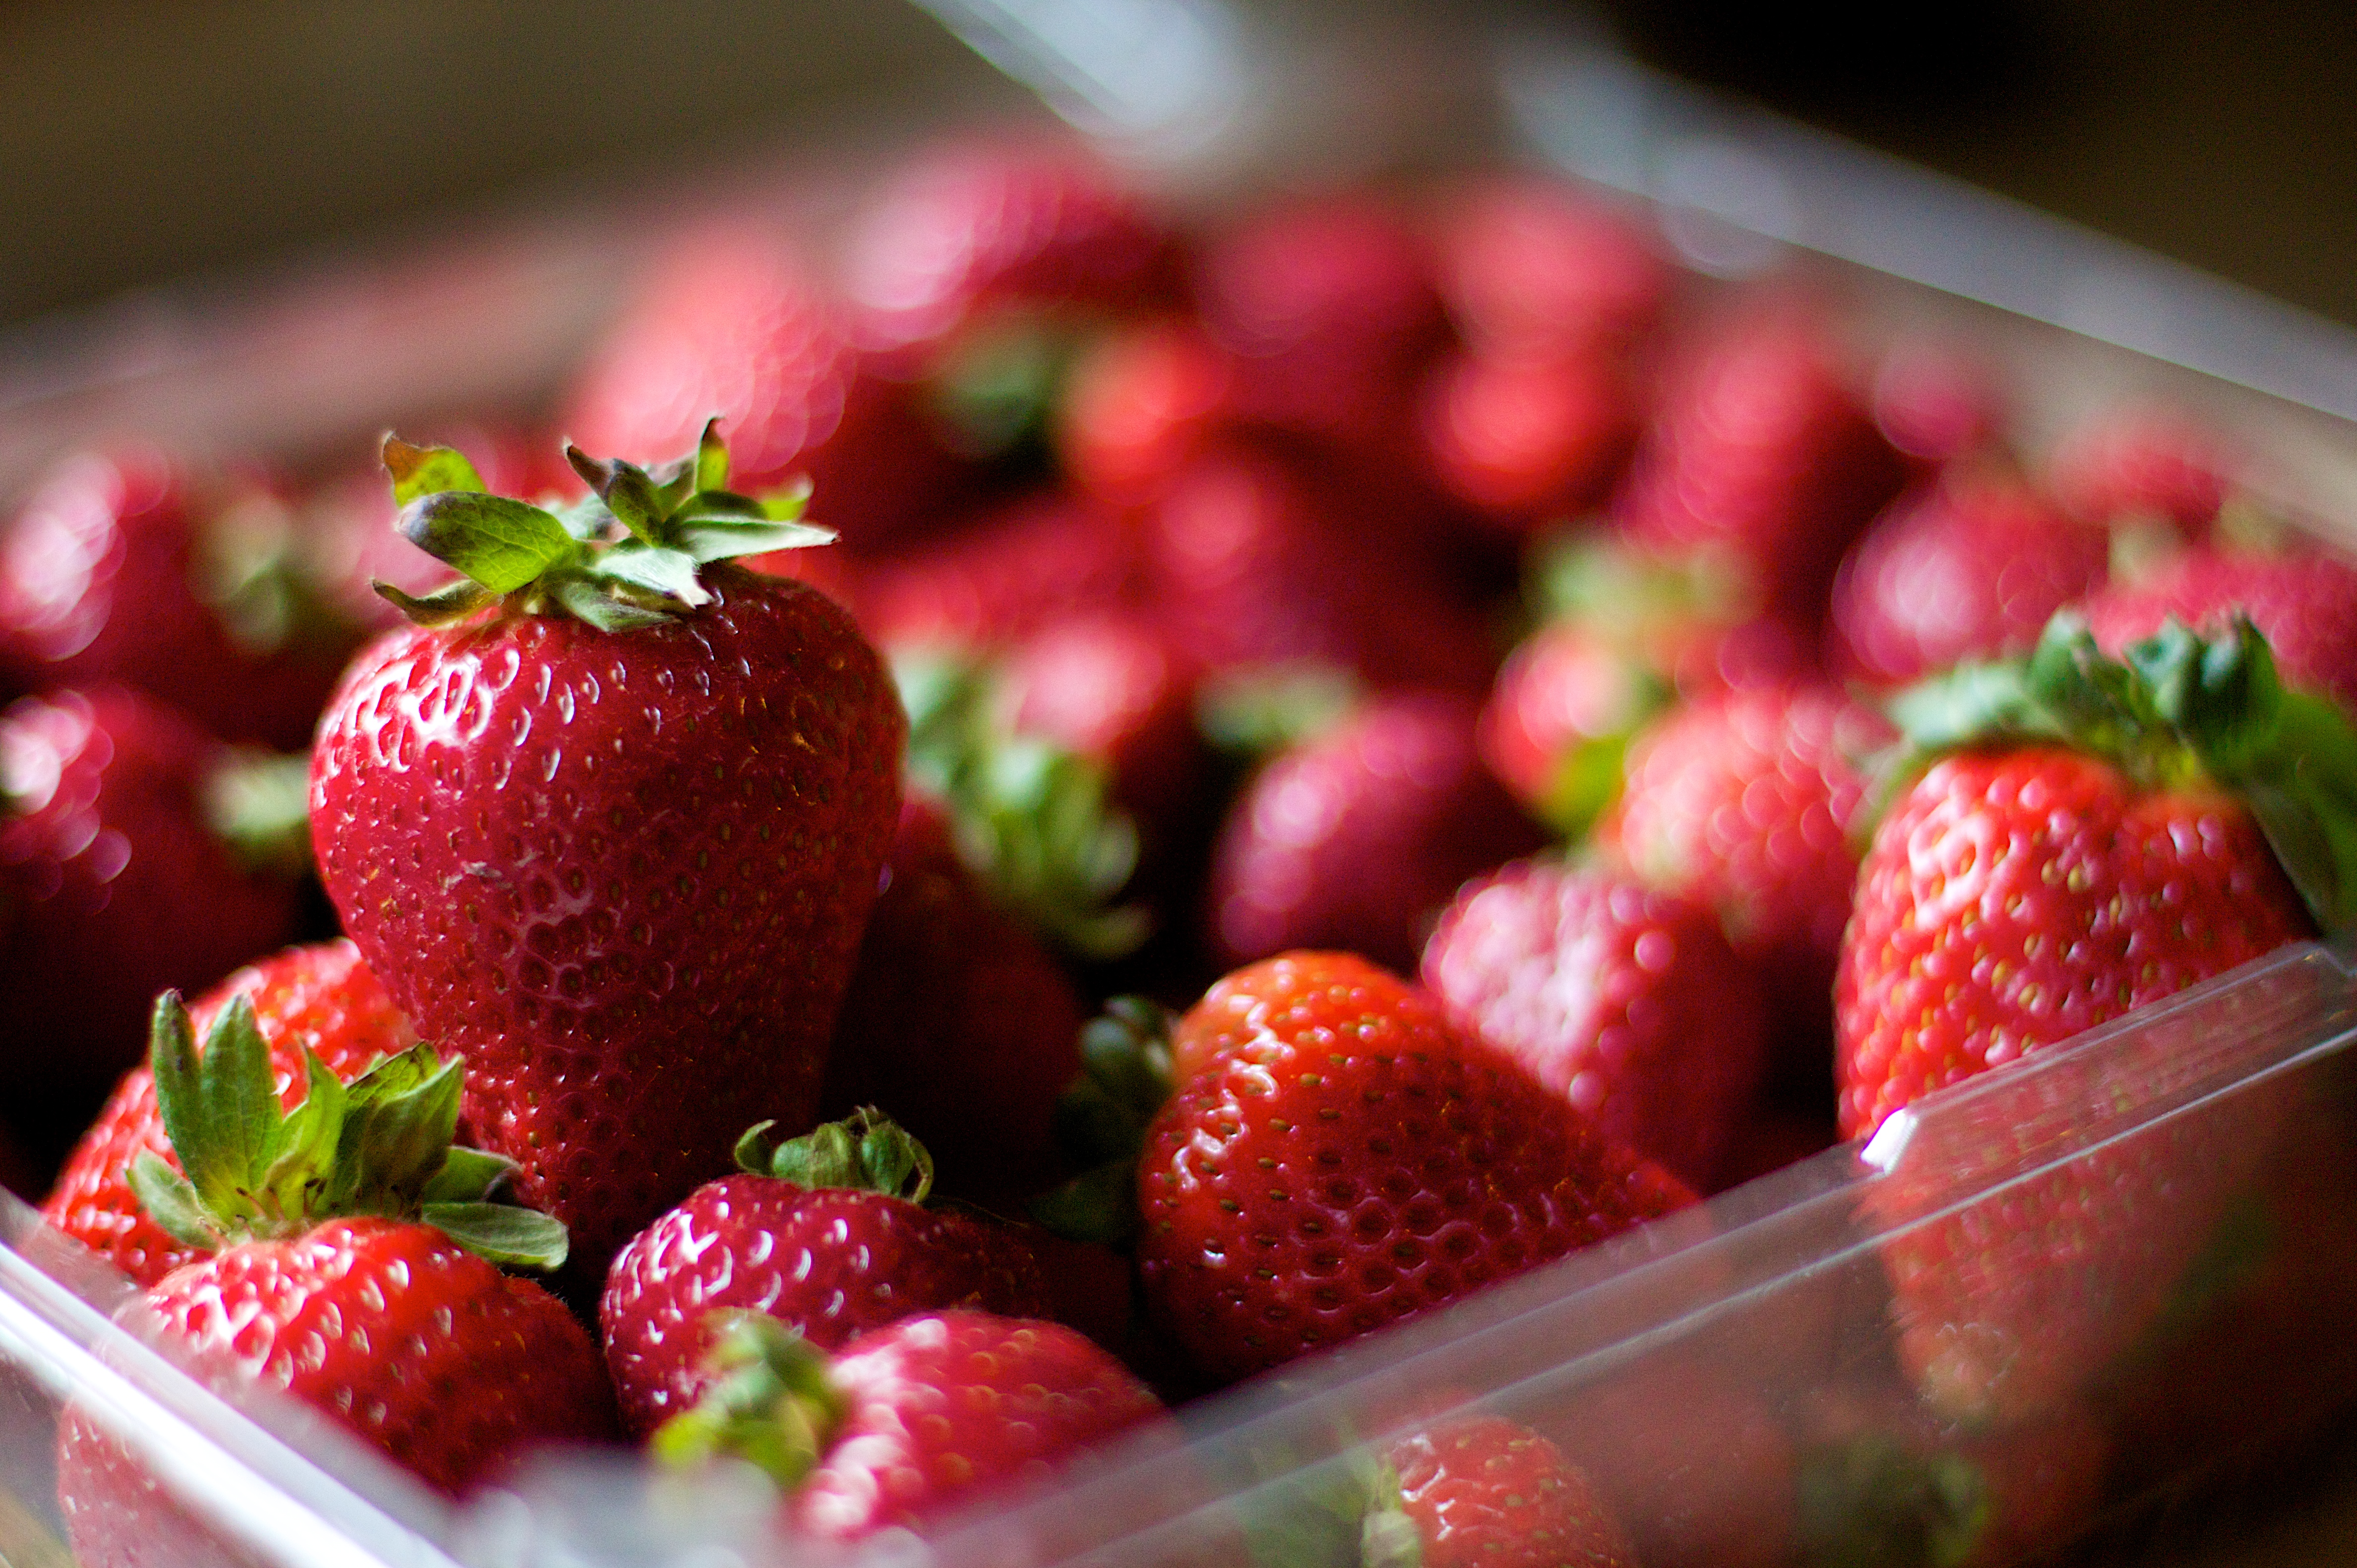
plant, raspberry, fruit, berry, meal, food, produce, dessert, strawberry, ef50mmf14usm, strawberries, 2009365, frutti di bosco